Gerolstein

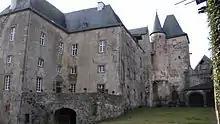
Lissingen castle

Castle of Lissingen

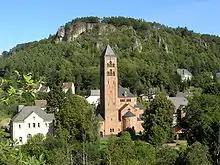
Gerolstein, Sarresdorfer Straße 17: Evangelical Church of the Redeemer ("Erlöserkirche") with Munterley

On the outskirts of the outlying community of Lissingen stands the formerly moated Lissingen Castle, near the Kyll. The oldest parts of the building date to 1280, although the castle had already been mentioned in documents by 1212. Unlike most castles in the Eifel, it was not destroyed. In 1559, it was divided into an upper and lower castle. The lower castle is used as an event and cultural venue.